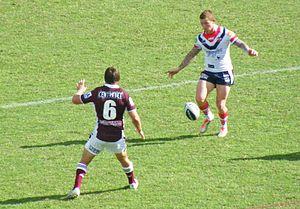
Todd Carney, joueur de rugby à XIII
Todd Carney, né le 2 juin 1986 à Goulburn, est un joueur de rugby à XIII australien évoluant au poste d'arrière ou de demi d'ouverture dans les années 2000 & 2010. Sa carrière sportive suscite aussi bien l'enthousiasme pour ses qualités de joueur que les polémiques autour de son attitude en dehors du terrain. Exclu de trois clubs de National Rugby League pour des raisons extra-sportives liées à la consommation d'alcool, Carney a toutefois remporté le titre de meilleur joueur du monde et meilleur joueur de la NRL en 2010 sous les couleurs des Roosters de Sydney. Il compte également une sélection en équipe d'Australie et a disputé le State of Origin et le City vs Country Origin. Après sa troisième exclusion en NRL en 2014, il quitte l'hémisphère sud et rejoint à compter de la saison 2015 la franchise française les Dragons Catalans en Super League pour relancer sa carrière à l'instar d'un Greg Bird auparavant